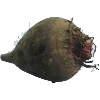
Label: Beetroot 1